Minangkabau culture

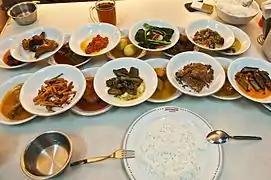
Minangkabau cuisine (Padang food) served at a restaurant in Bukittinggi.

The traditional house of the Minangkabau people, is called "Rumah Gadang". The "rumah Gadang" is usually built on a plot of land belonging to the parent family in the tribe and people from generation to generation. Not far from the "rumah gadang" complex is usually also built a "surau" that functions as a place of worship and a place of residence for unmarried adult men. The "rumah gadang" is made in the form of a rectangle and is divided into two front and rear parts, generally made of wood, and at first glance it looks like a stilt house with a distinctive roof, prominent like a buffalo horn, the local people call it "Gonjong" and the roof was formerly made from palm fiber before changing to a zinc roof. This "rumah Bagonjong" according to the local community was inspired by the "Tambo", which tells of the arrival of their ancestors by boat from the sea. Another distinctive feature of this traditional house is not using iron nails but using wooden pegs, but strong enough as a binder.